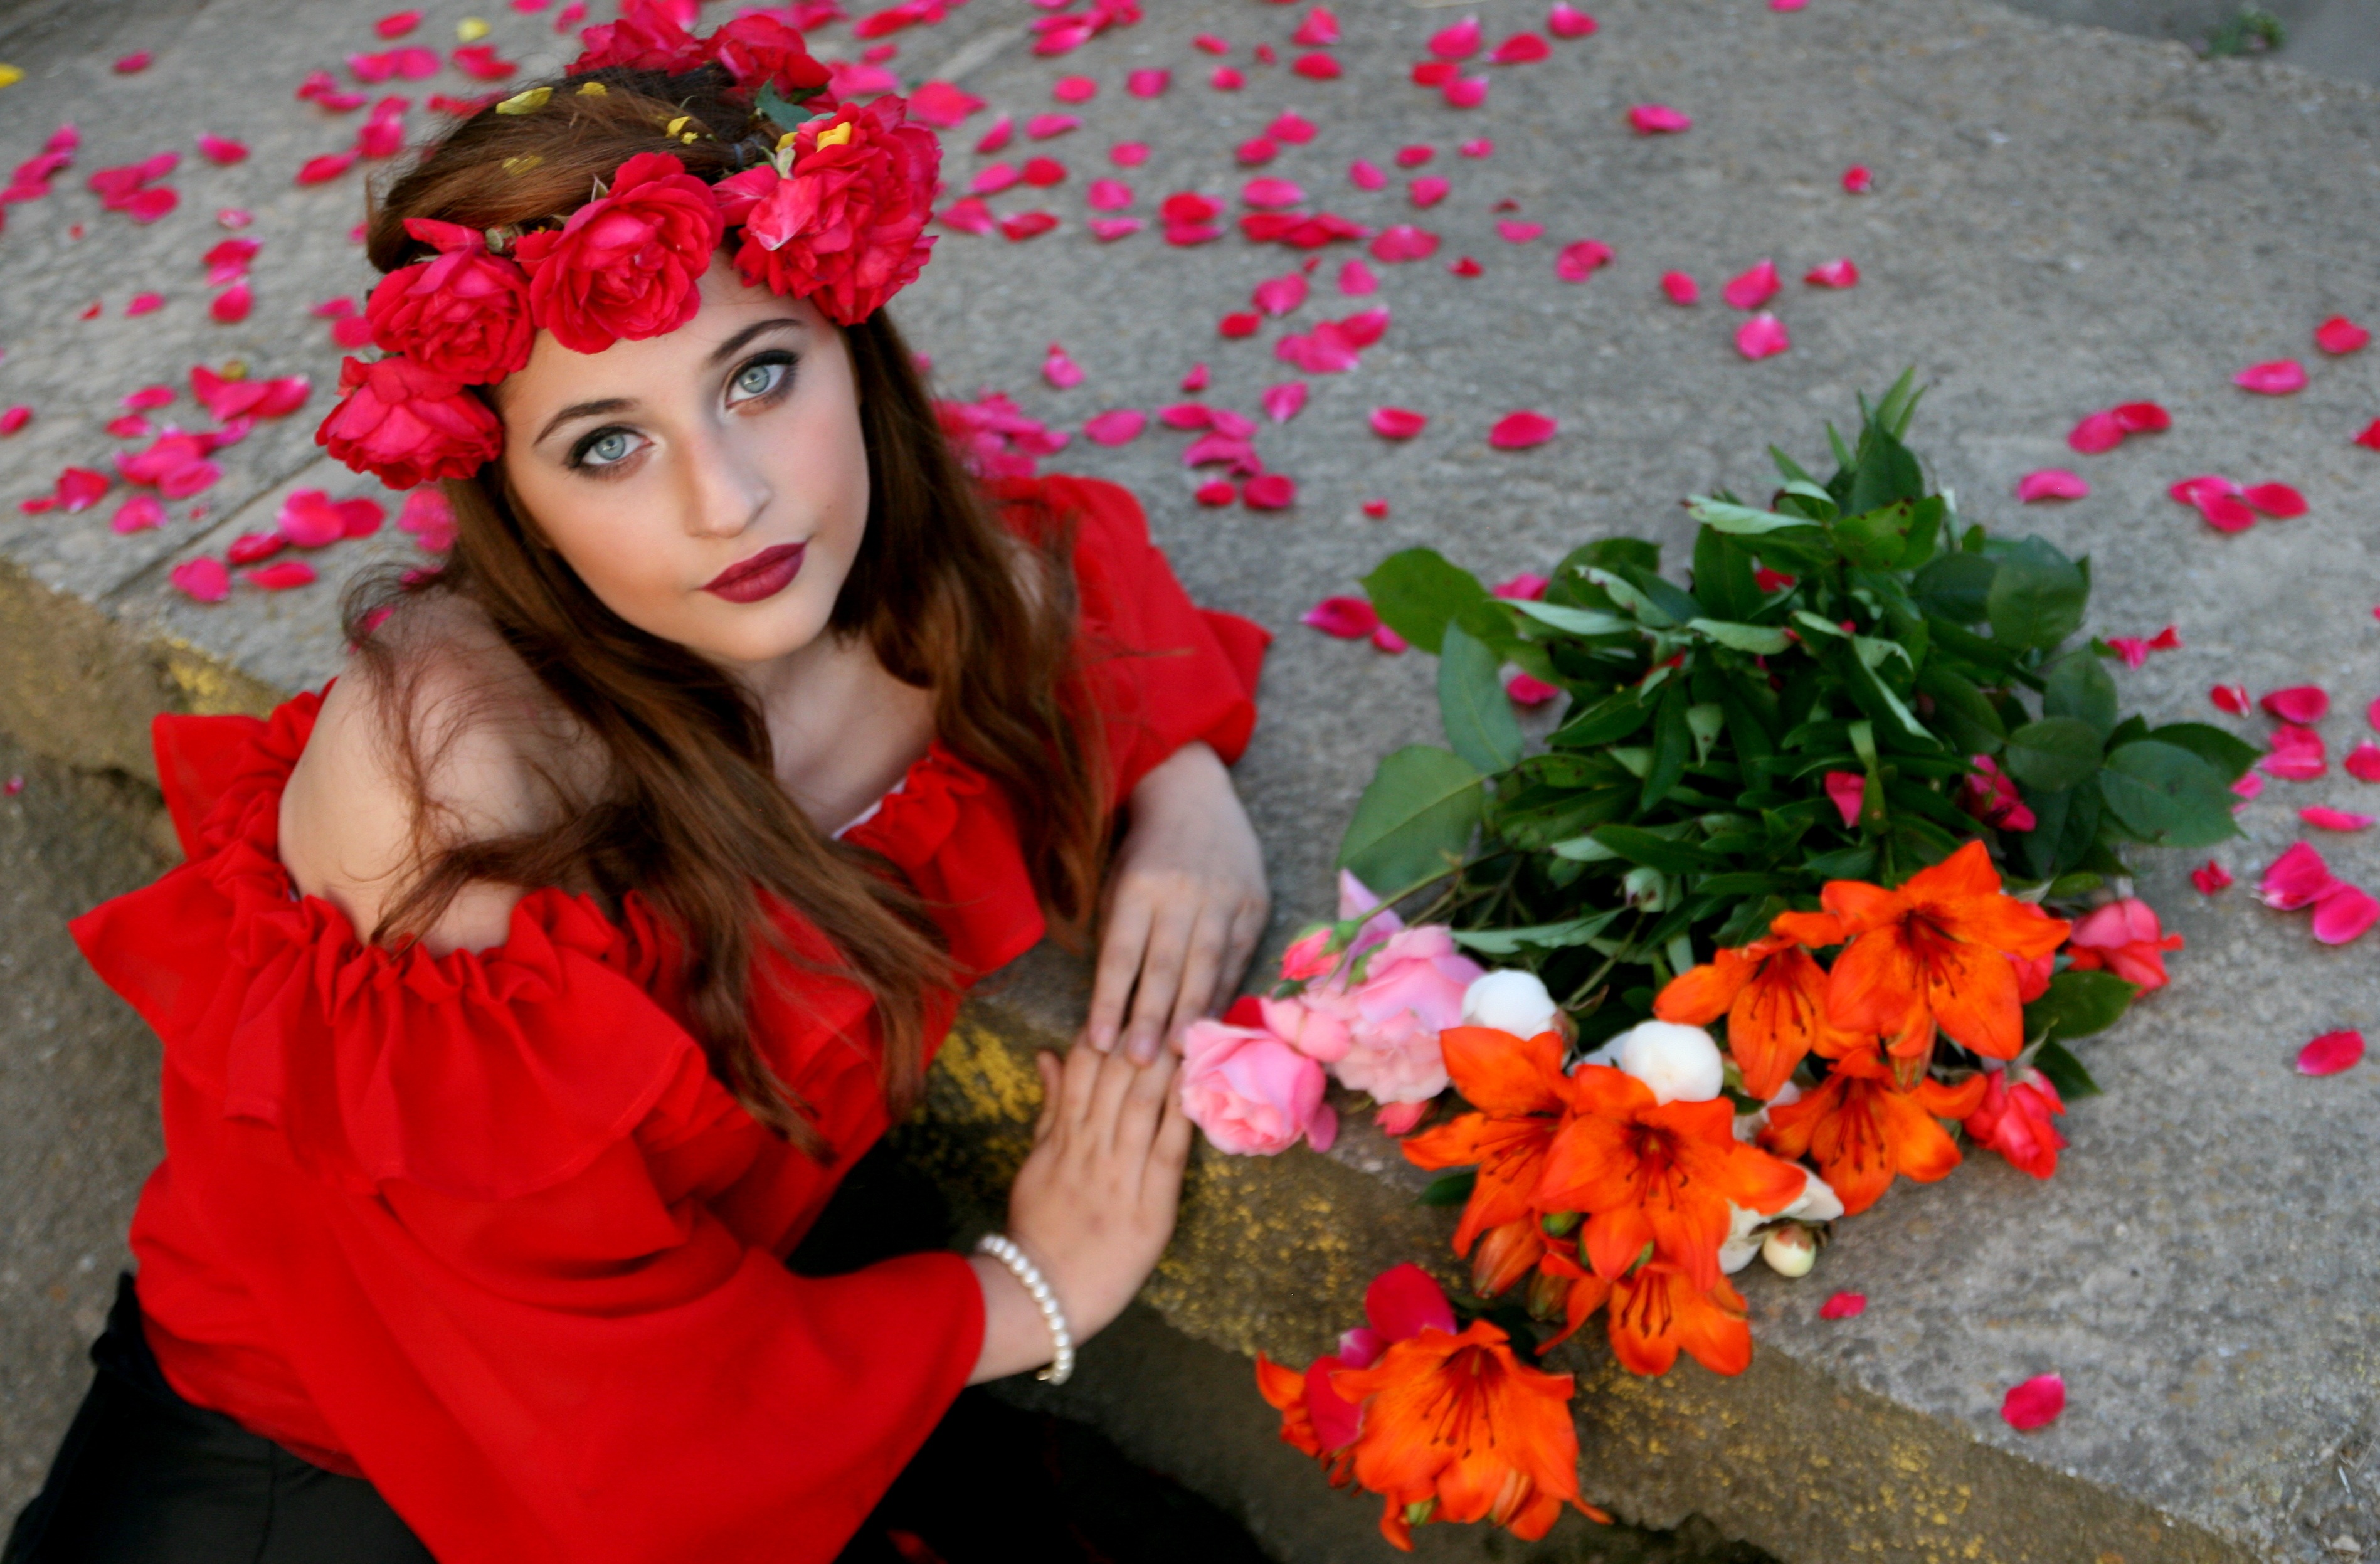
plant, girl, flower, petal, spring, red, color, autumn, wreath, flowers, dress, petals, beauty, floristry, flower bouquet